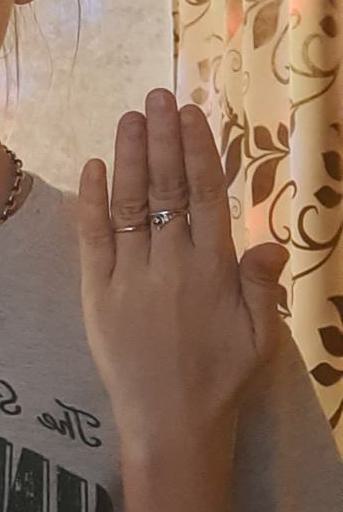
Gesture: stop_inverted